JPEG

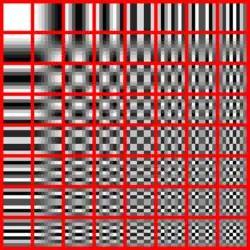
The DCT transforms an 8×8 block of input values to a linear combination of these 64 patterns. The patterns are referred to as the two-dimensional DCT "basis functions", and the output values are referred to as "transform coefficients". The horizontal index is formula_5 and the vertical index is formula_6.

If we perform this transformation on our matrix above, we get the following (rounded to the nearest two digits beyond the decimal point):